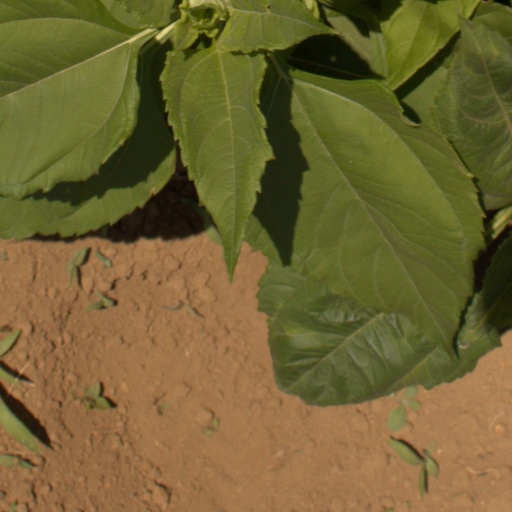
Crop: Jerusalem artichoke